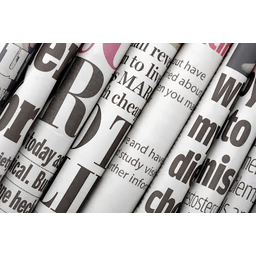
Label: paper